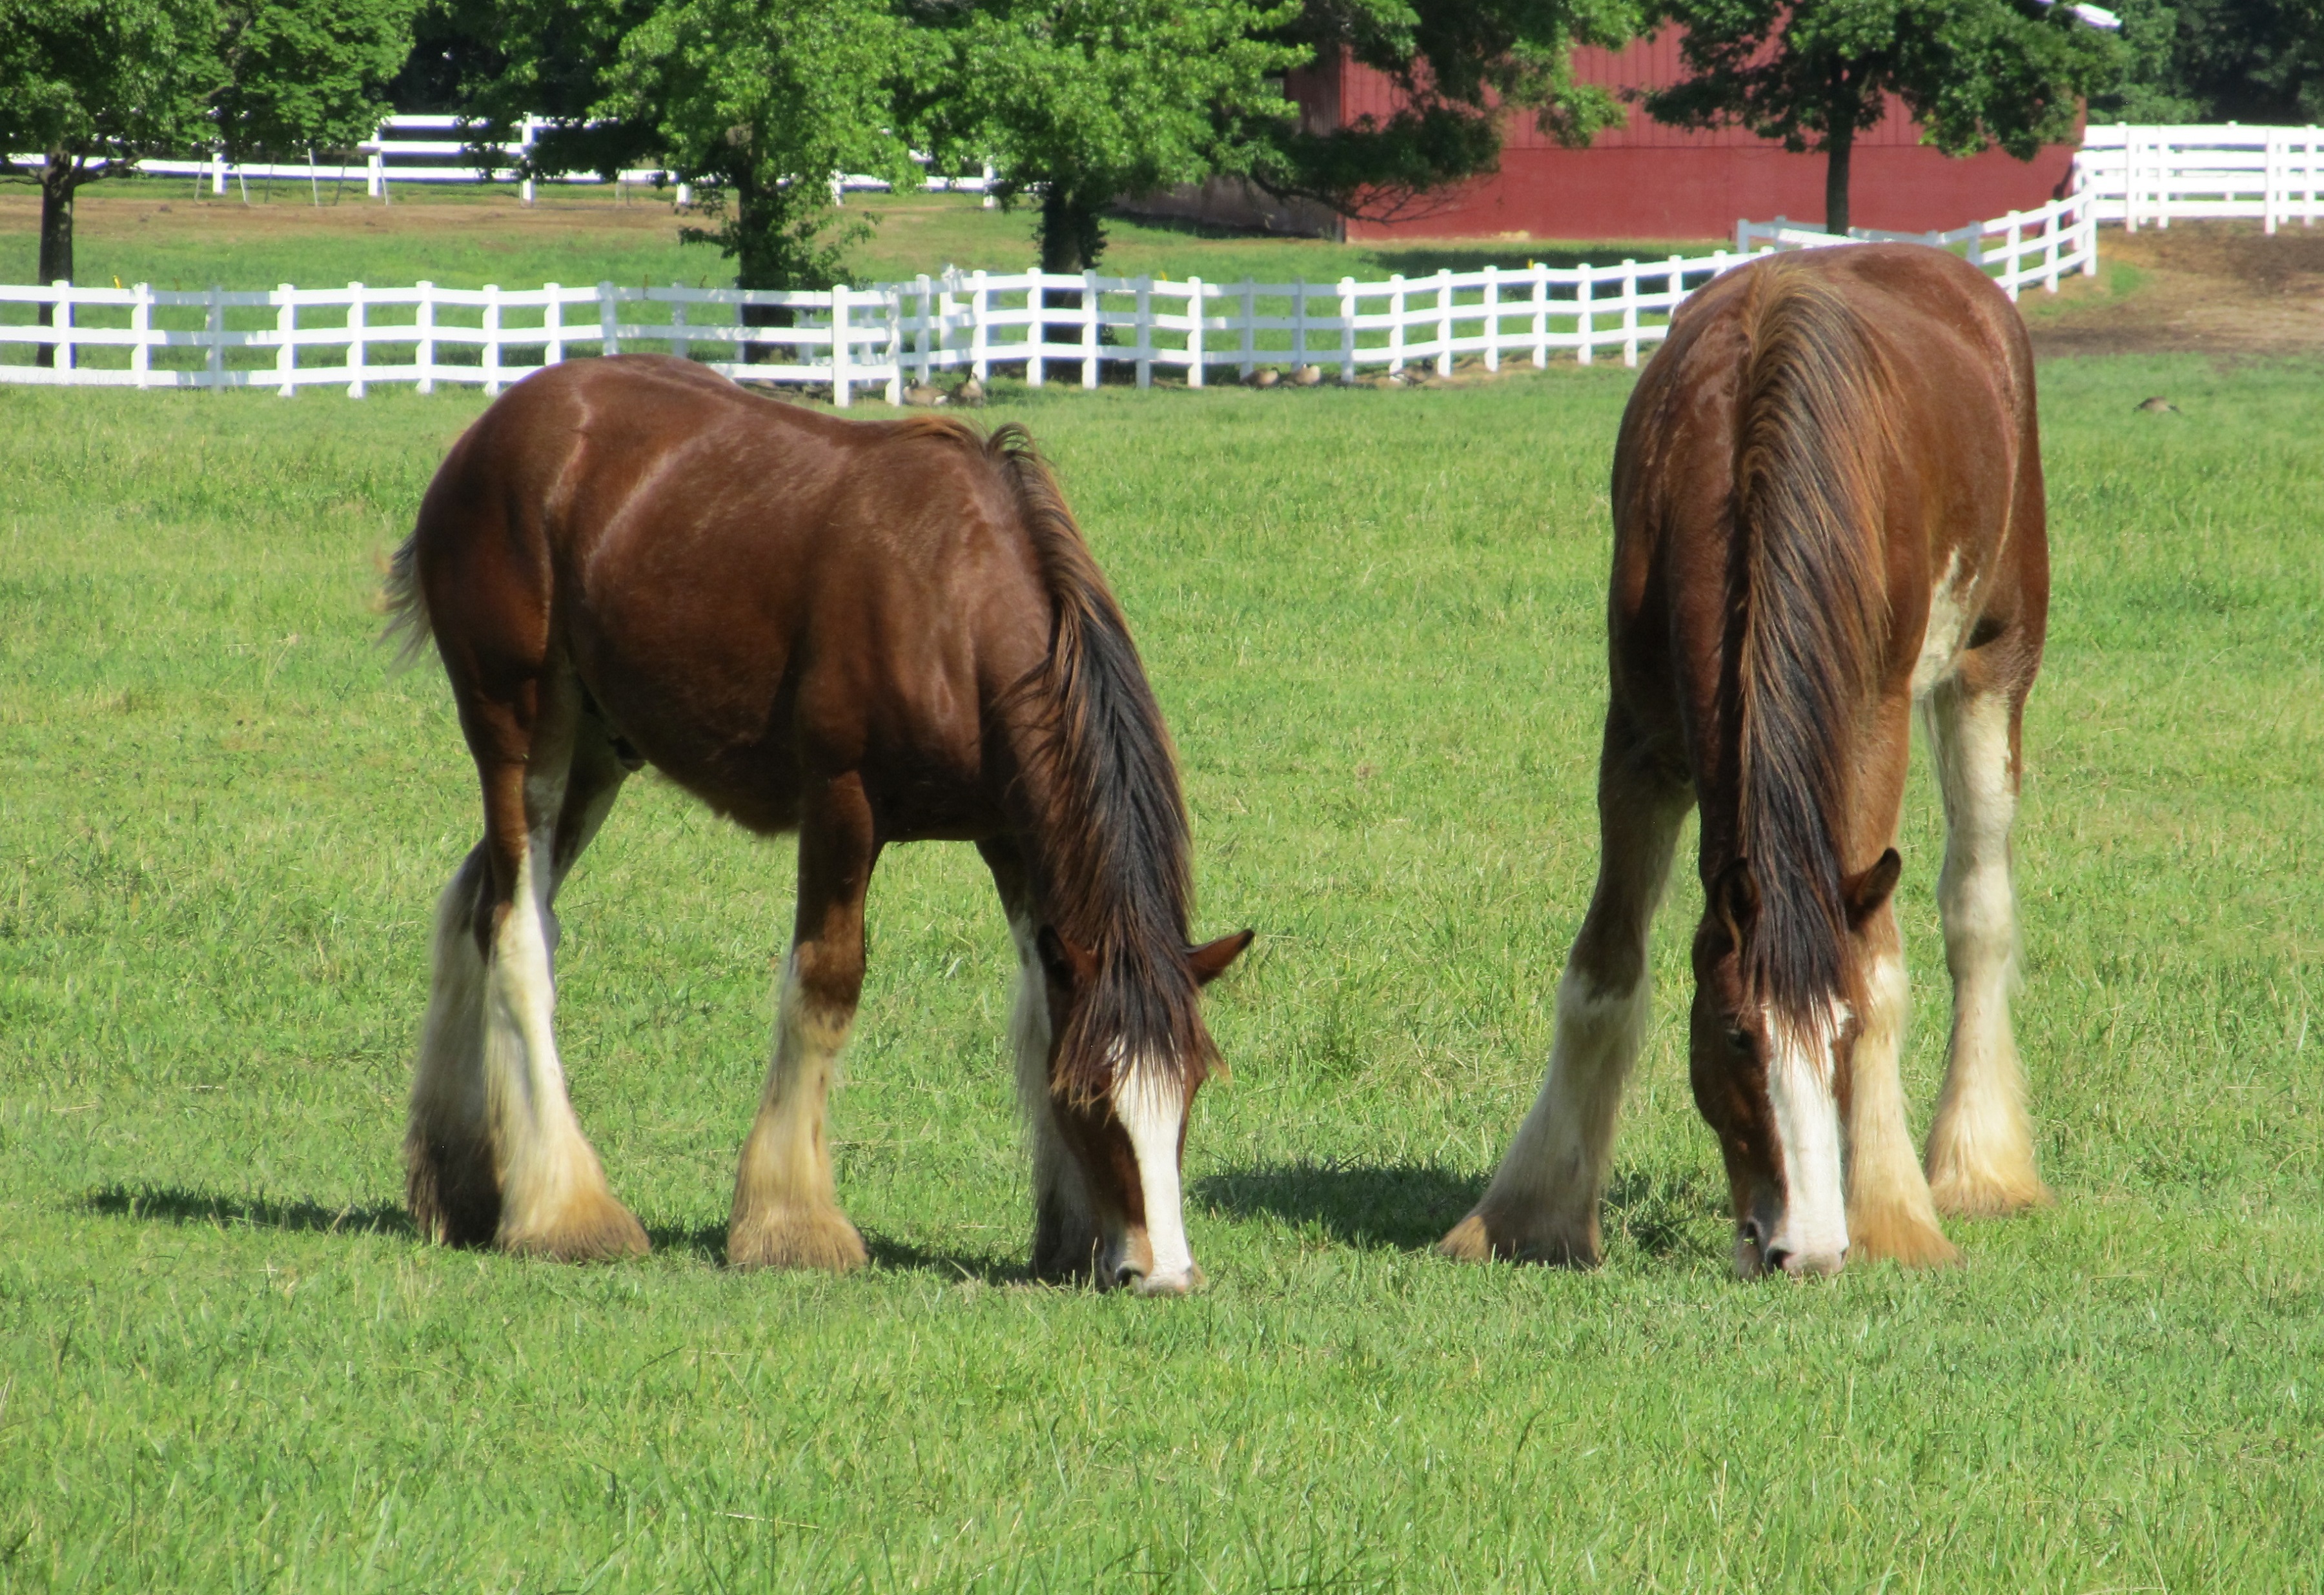
grass, fence, field, farm, meadow, prairie, portrait, young, herd, pasture, grazing, ranch, horse, mammal, stallion, mane, agriculture, fauna, paddock, horses, grassland, mare, clydesdales, foal, purebred, rural area, corral, yearlings, cattle like mammal, horse like mammal, mustang horse